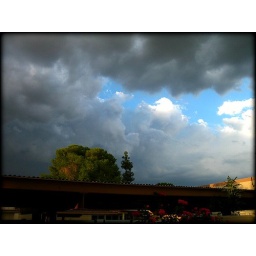
I loved how how the clouds look like the good and the Bad.The bad was taking over the clear bright blue sky .